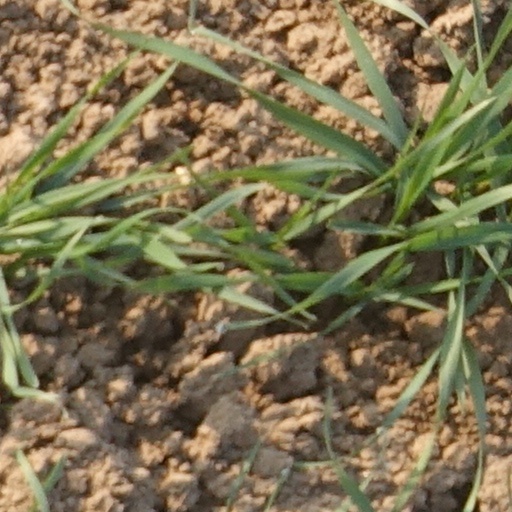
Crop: wheat